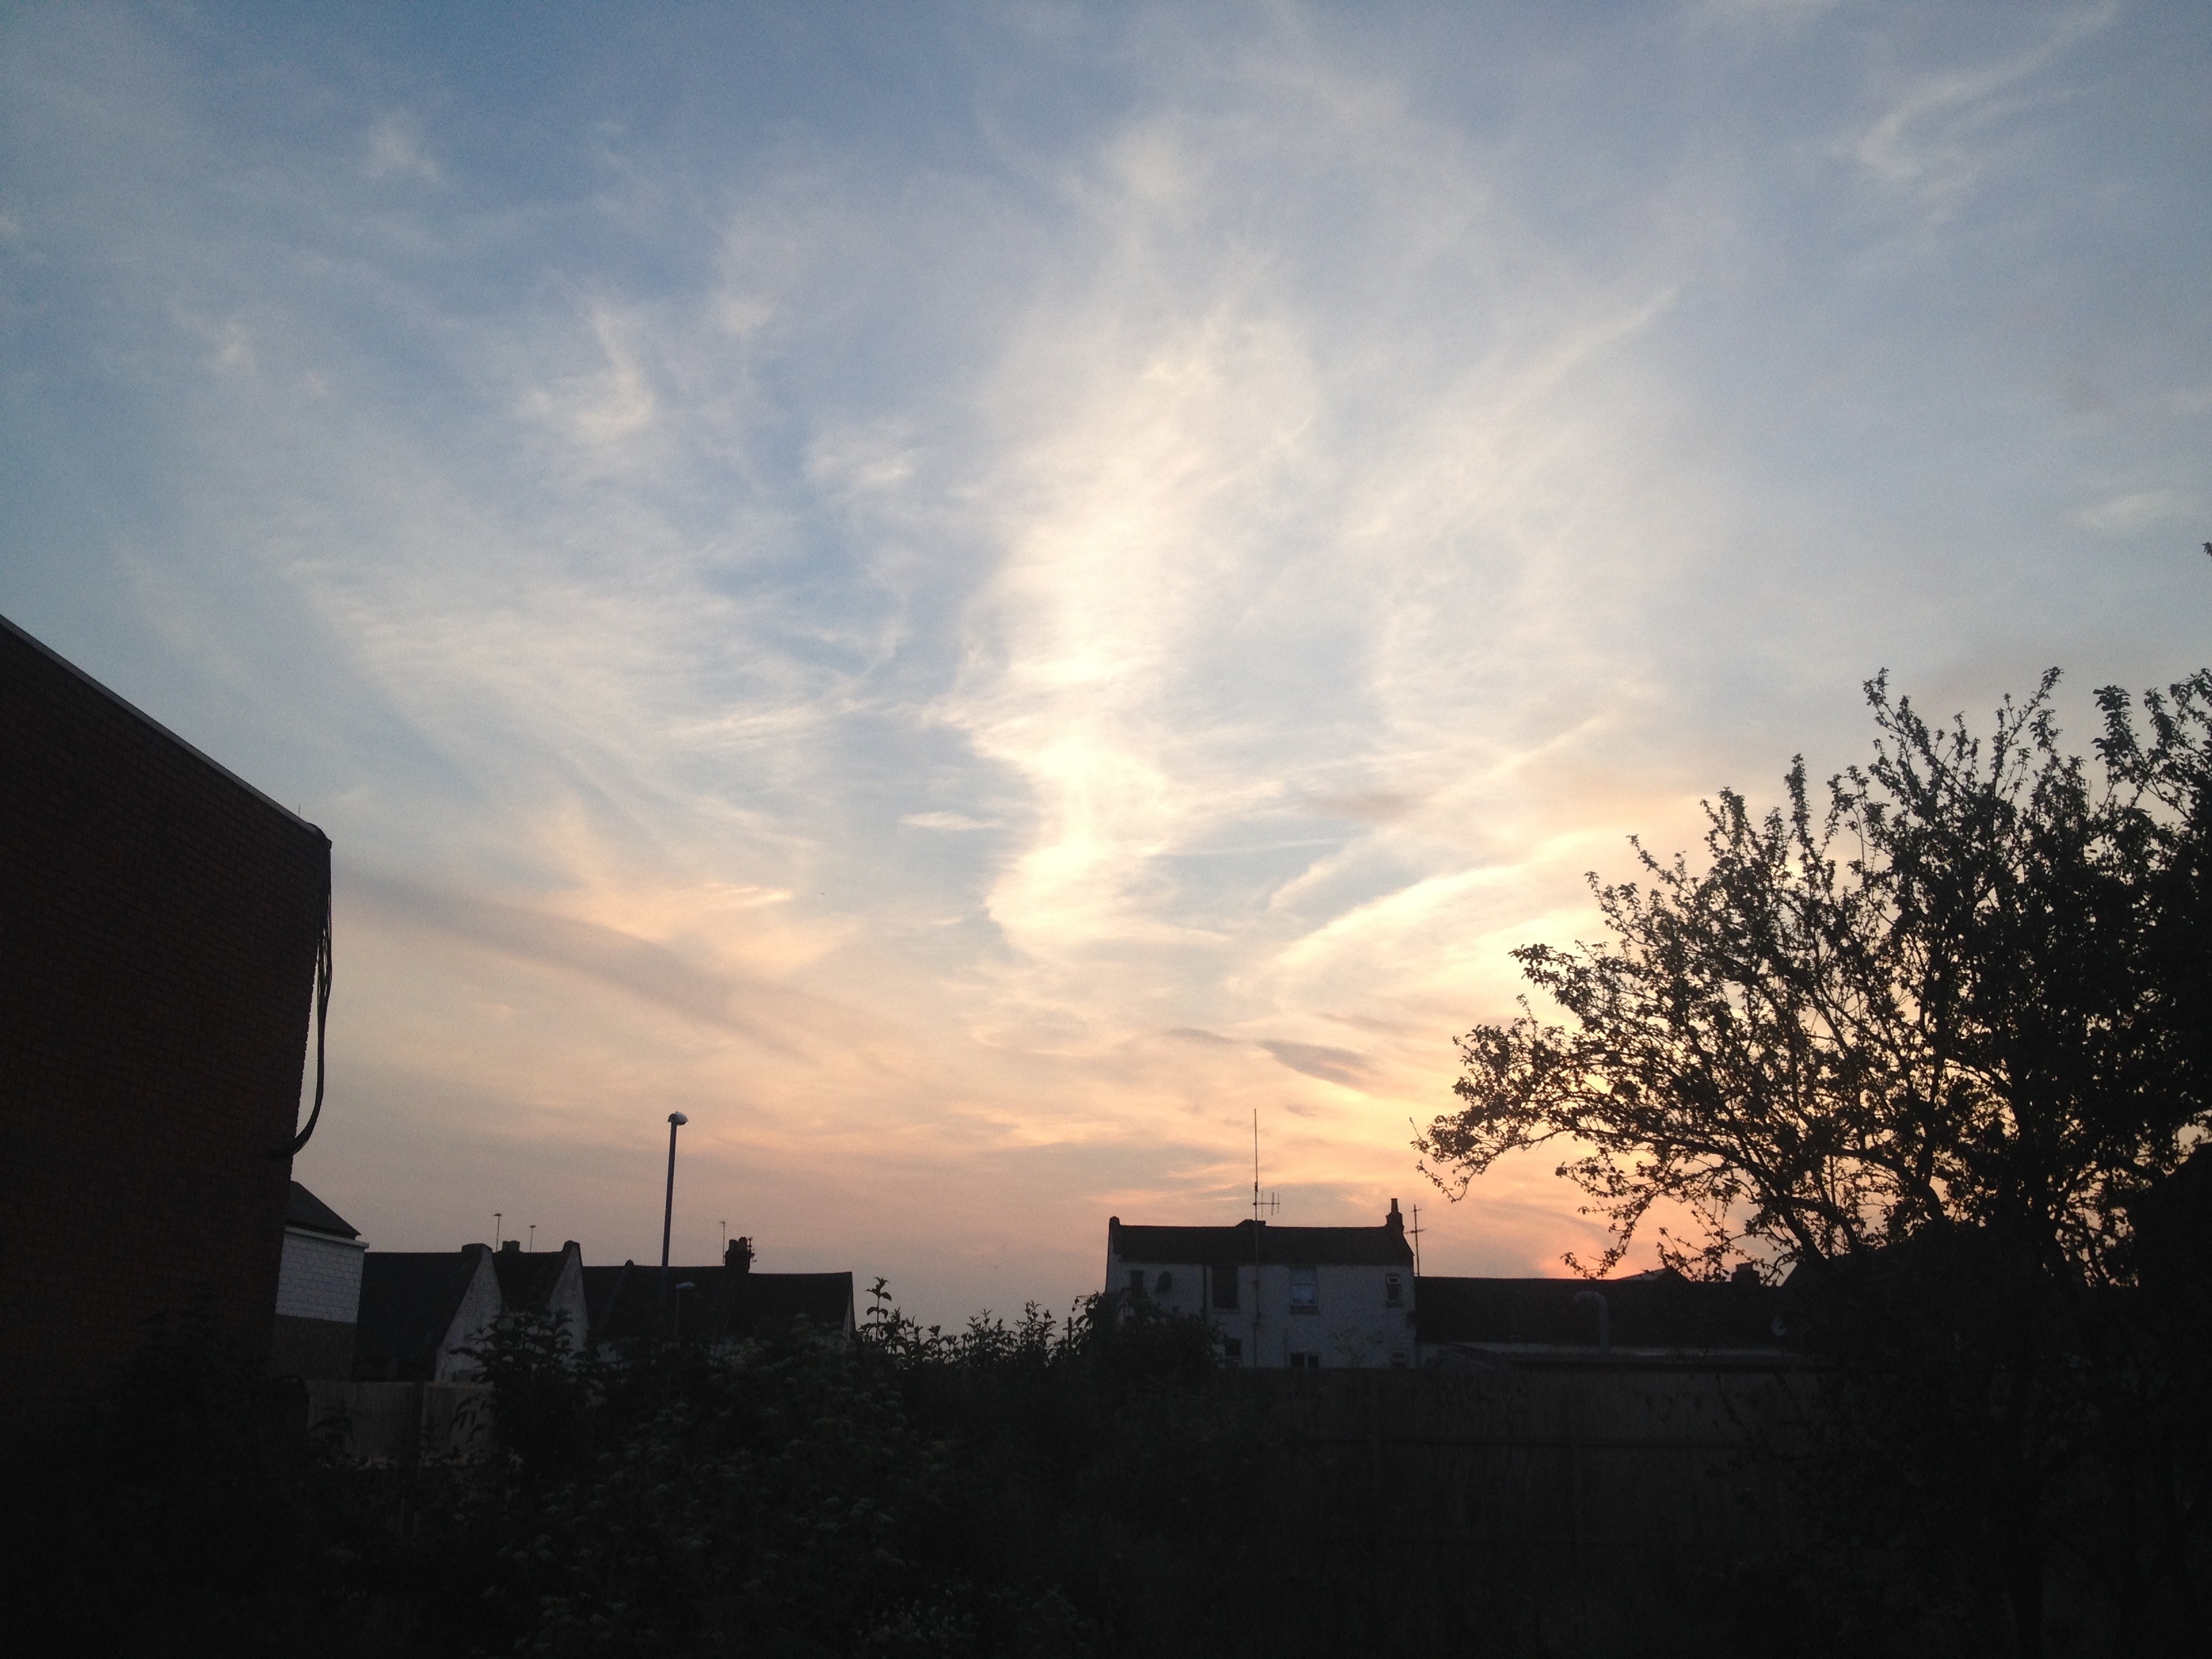
horizon, cloud, sky, sun, sunrise, sunset, sunlight, morning, dawn, atmosphere, dusk, evening, afterglow